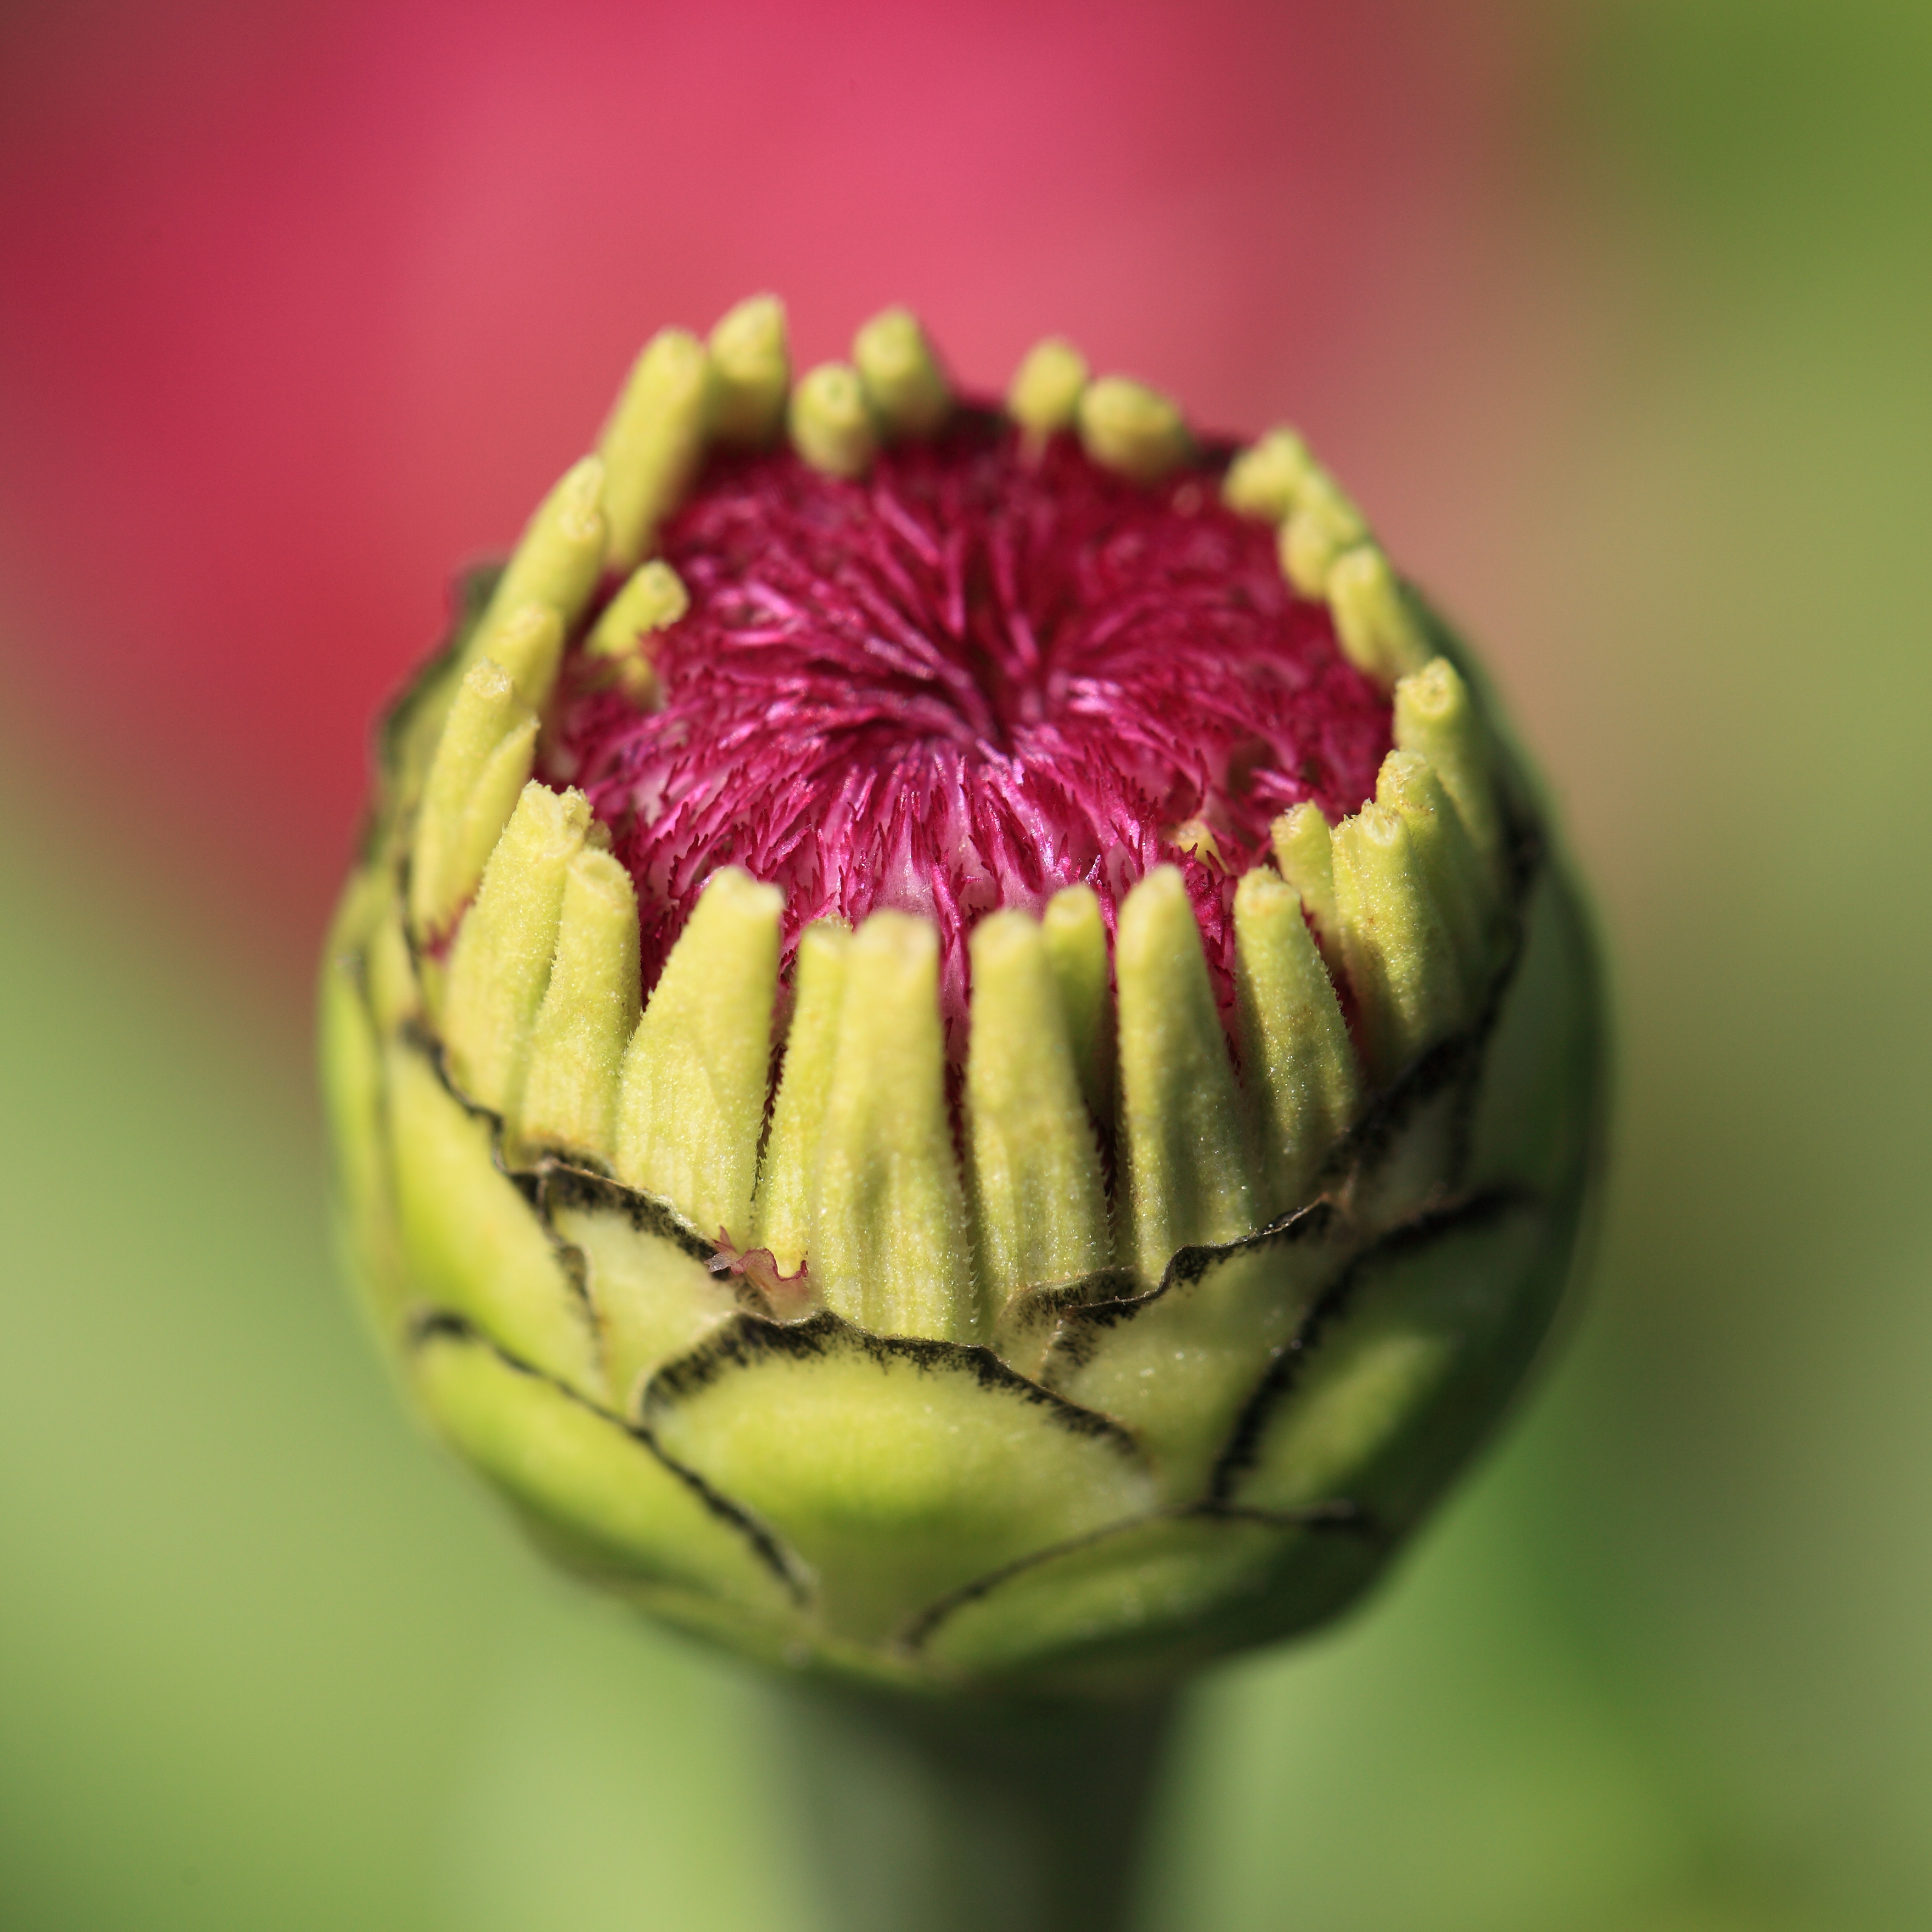
plant, photography, leaf, flower, petal, food, green, high, produce, botany, flora, close up, 5d, hires, bud, markii, hi, res, resolution, ibaraki, hitachi, hitachiseasidepark, macro photography, flowering plant, daisy family, plant stem, land plant